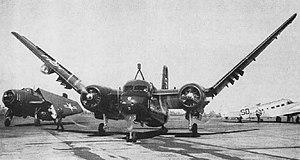
Le Grumman S-2 Tracker fut le premier avion embarqué spécifiquement construit pour assurer de façon autonome la lutte anti-sous-marine à entrer en service dans l'United States Navy. Il remplace l'AF-2 Guardian qui nécessitait une patrouille de 2 avions, l'un embarquant l'équipement de détection et l'autre emportant les armes.